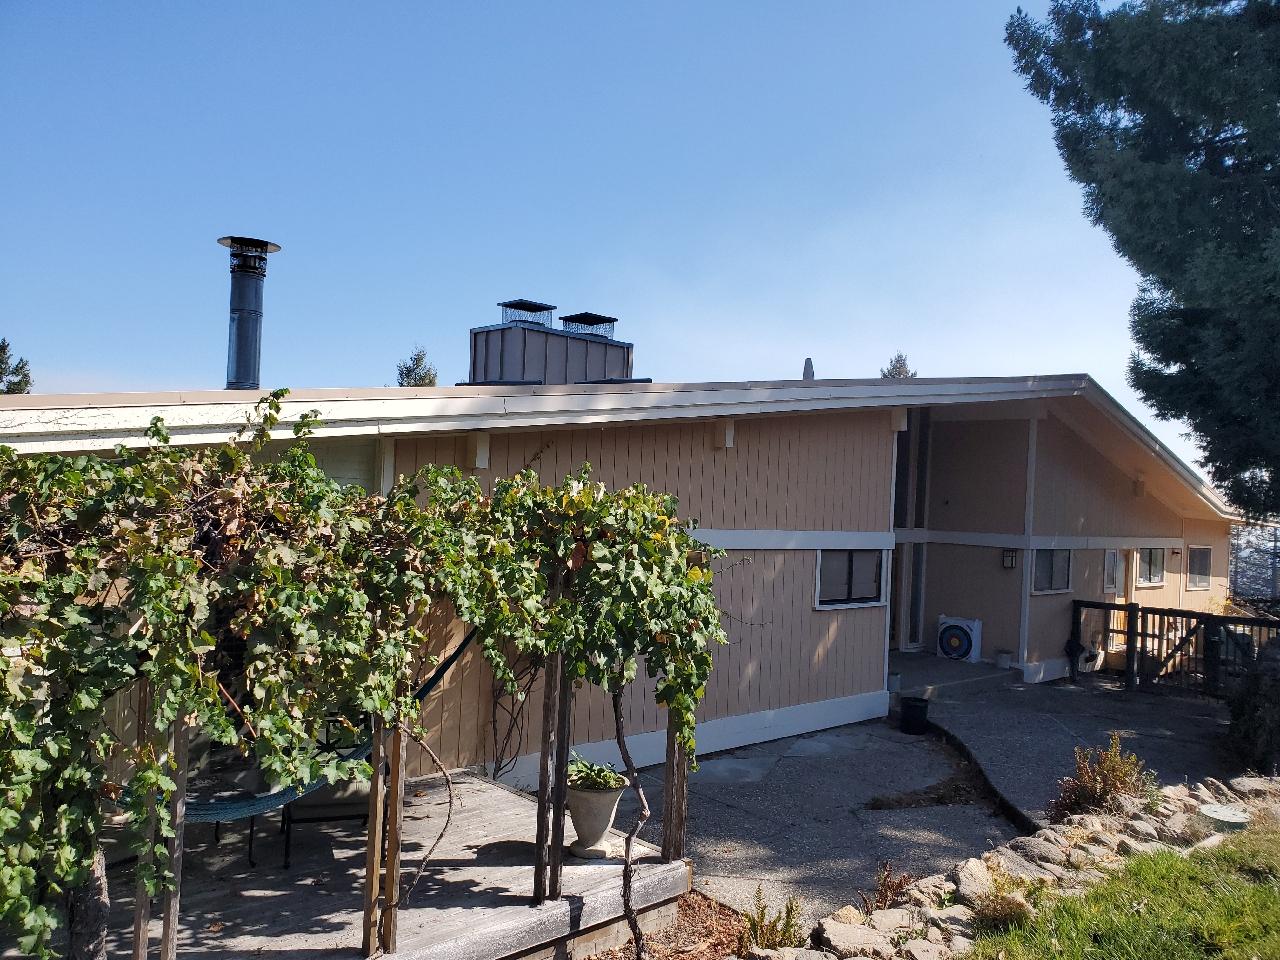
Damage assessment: no_damage